Urban planning in Africa

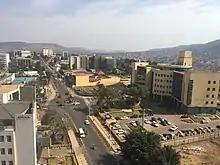
Large boulevards and Euclidean zoning patterns characterize the desired development in Kigali.

In Nigeria, the Nigerian Institute of Town Planners (NITP) and the Town Planners Registration Council (TOPREC) are the leading bodies tasked with the responsibility of improving the training, education and professional practice of planning in Nigeria.